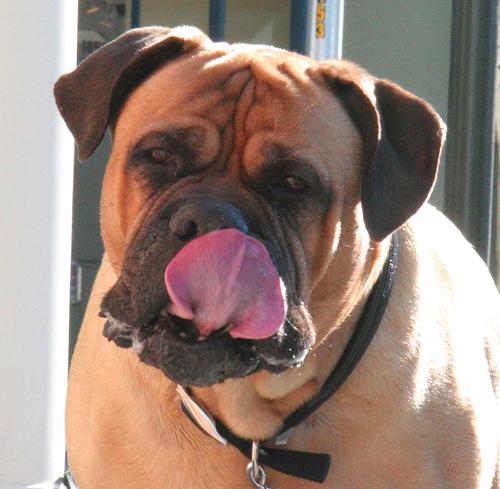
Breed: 231-n000077-bull_mastiff